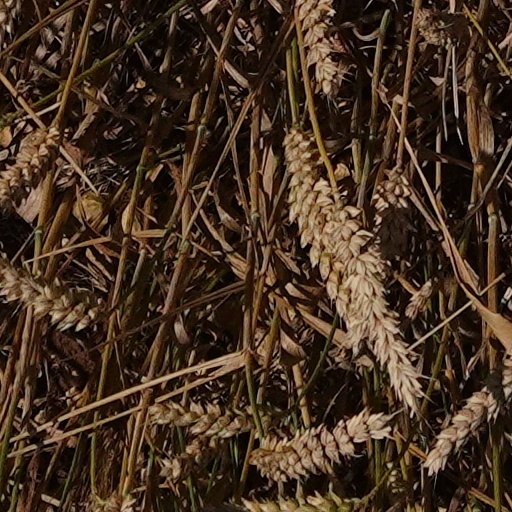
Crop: wheat